Chadwell, Shropshire

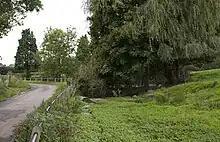

St. Chad's well is located at the end of the mill pond, furthest from the mill buildings. The spring itself appears to originate in the small, clear pond on the other side of the road and the water reaches the mill pond by three entries; two of these are natural (or old) and one, with the greatest flow, was constructed recently. They can be found on either side of a small wooden bridge.